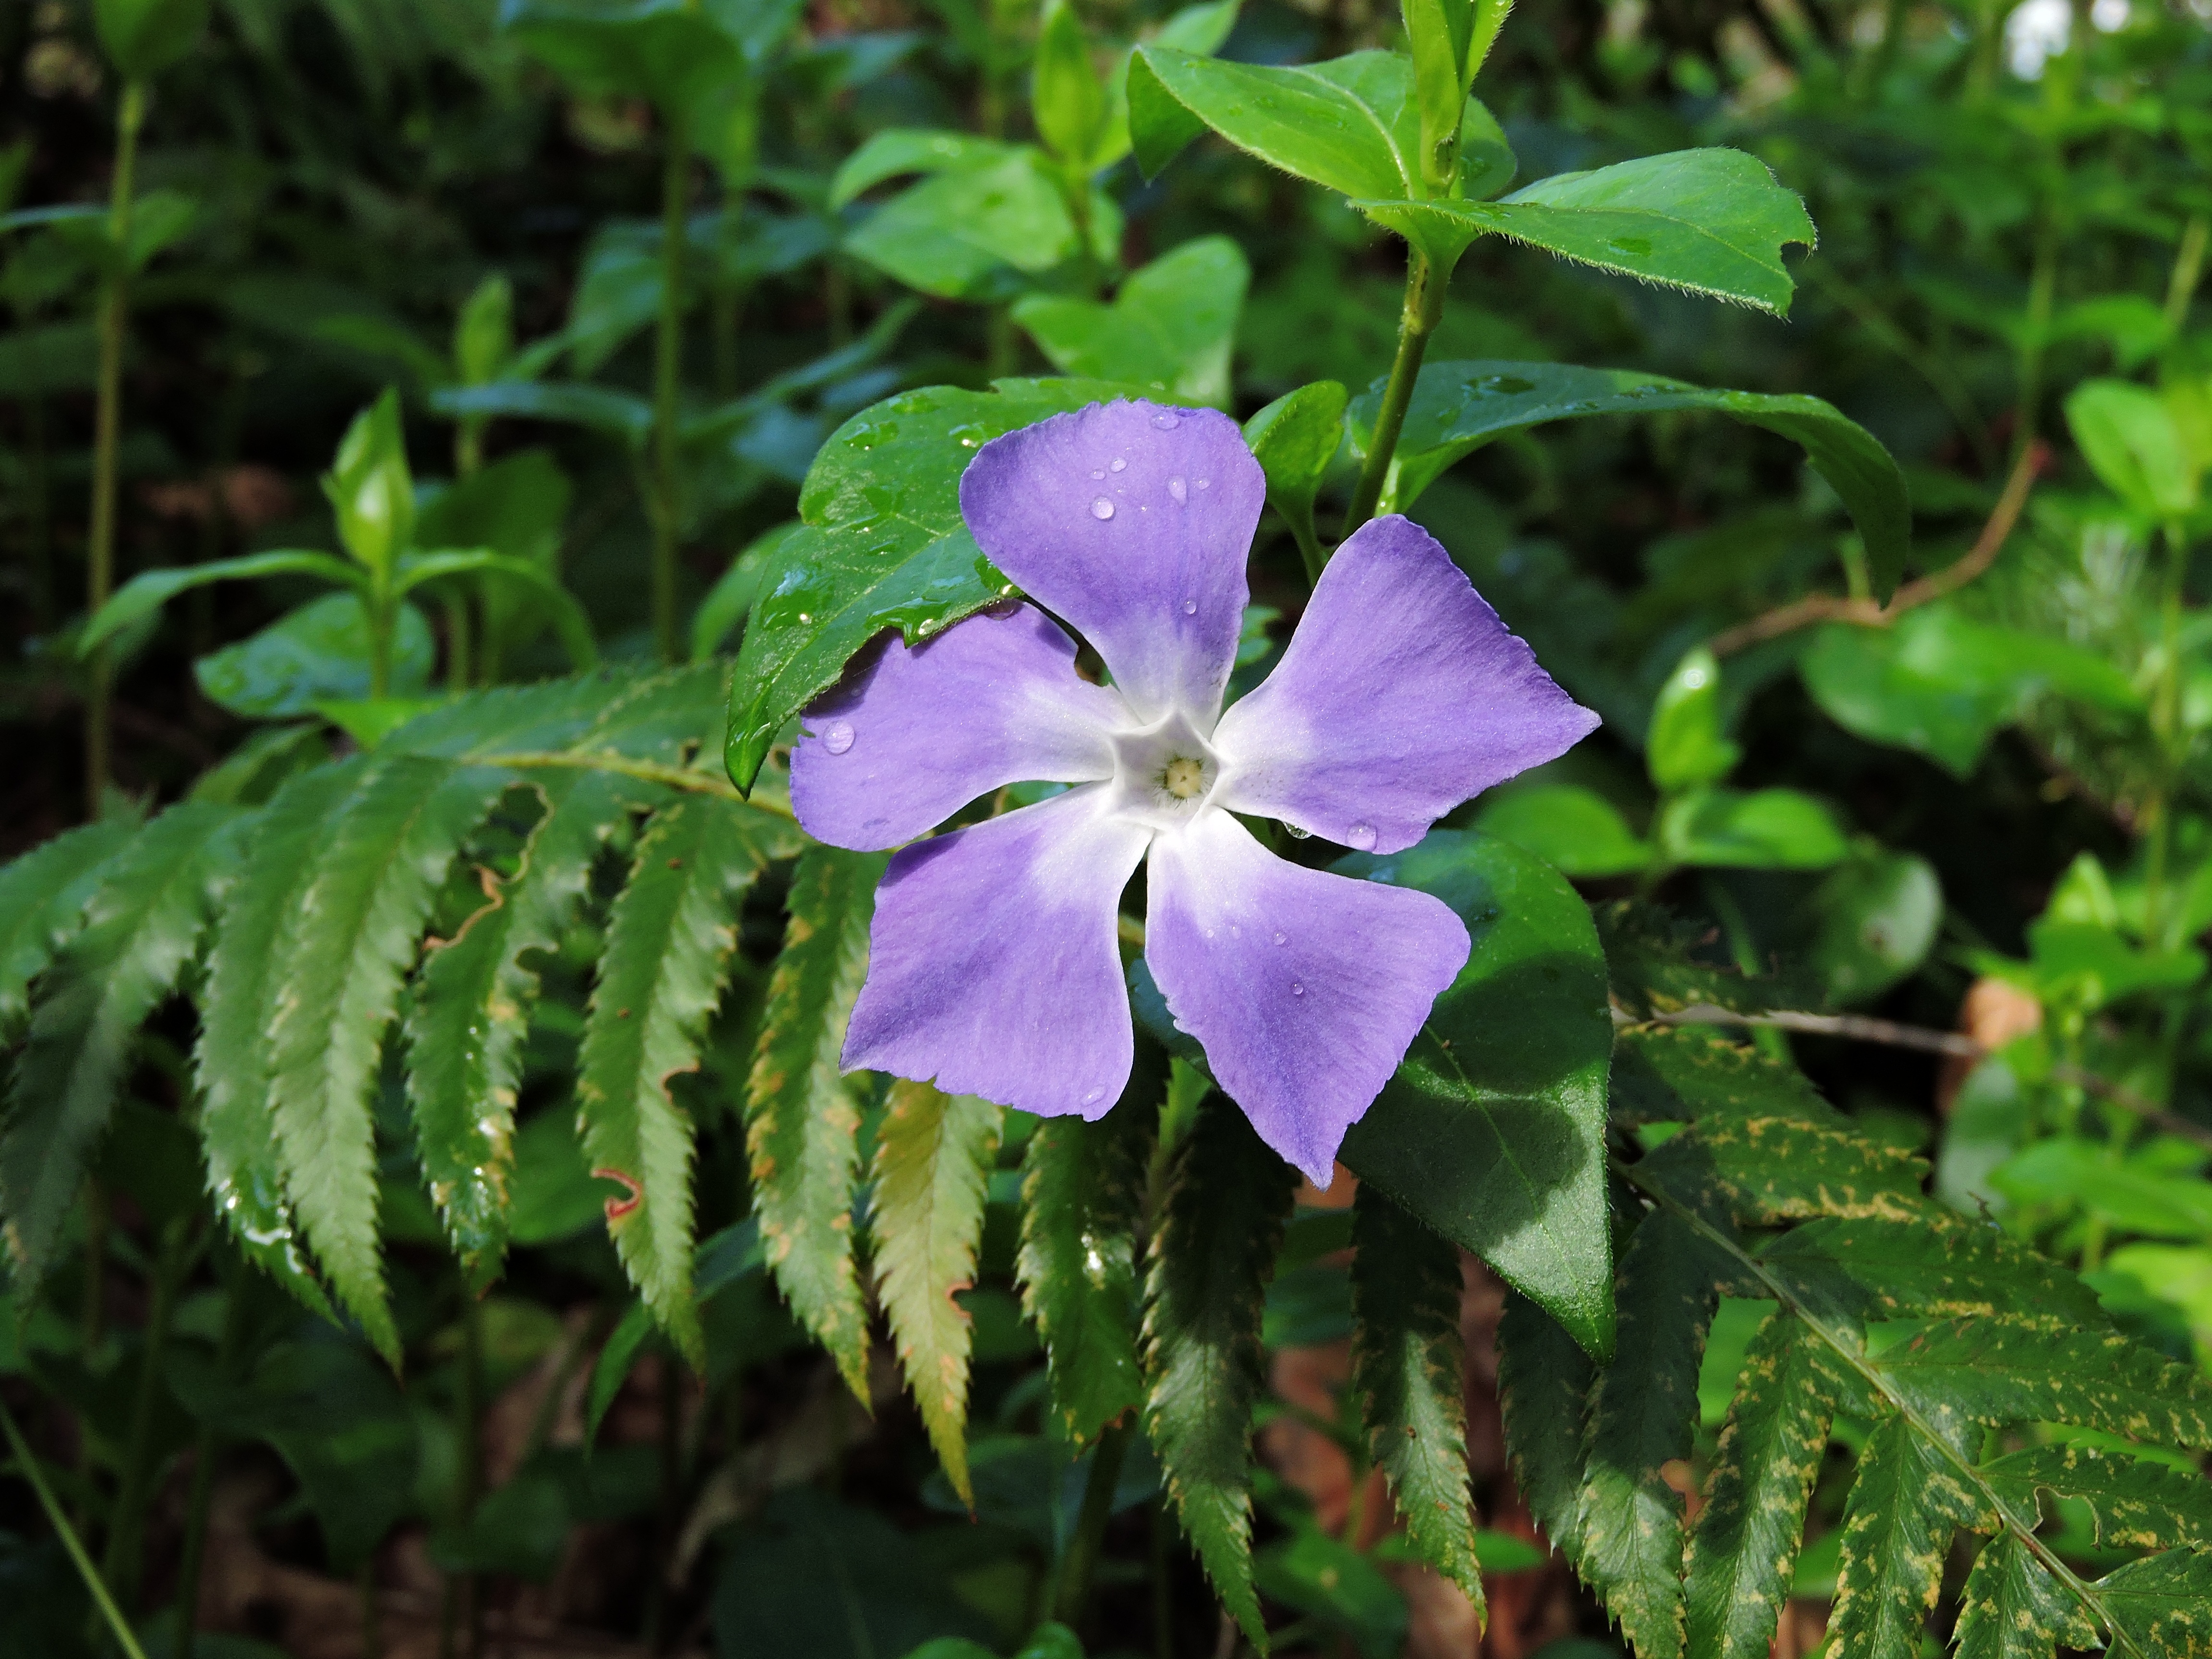
nature, plant, flower, purple, wild, spring, botany, garden, flora, wildflower, shrub, periwinkle, viola, macro photography, vinca, flowering plant, annual plant, land plant, violet family, dayflower family